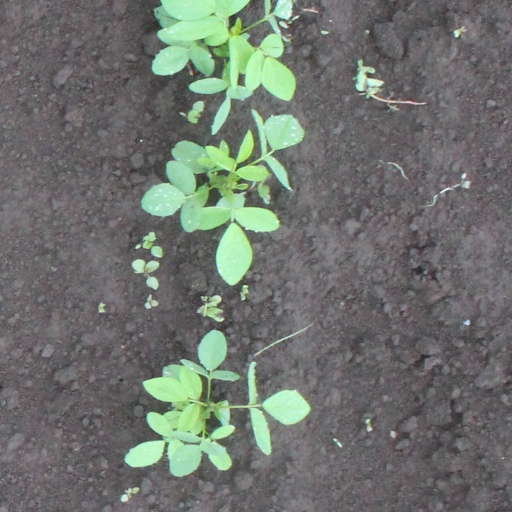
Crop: soybean